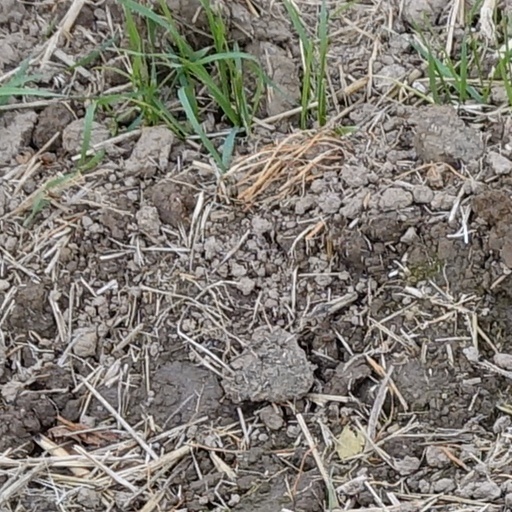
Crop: wheat